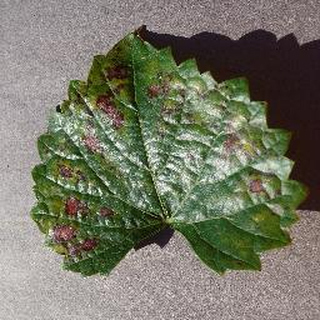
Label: grape_esca_black_measles